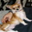
Label: dog